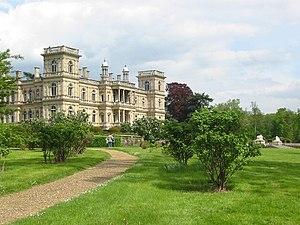
Marne-la-Vallée est une ville nouvelle française située à l'est de Paris, dans la région Île-de-France, sur la rive gauche de la Marne.
Le style néo-Renaissance est un style architectural du XIXᵉ siècle aux contours flous, inspiré de l'architecture de la Renaissance.
Cet article recense de manière non exhaustive les châteaux, maisons fortes, mottes castrales, situés dans le département français de Seine-et-Marne. Il est fait état des inscriptions et classements au titre des monuments historiques.
Sir Joseph Paxton est un architecte et jardinier paysagiste britannique. Il est notamment connu comme concepteur du fameux Crystal Palace, édifié à l'occasion de l'exposition universelle de 1851 à Londres.
Un certain nombre d'œuvres cinématographiques et télévisuelles ont été tournés dans le département de Seine-et-Marne.